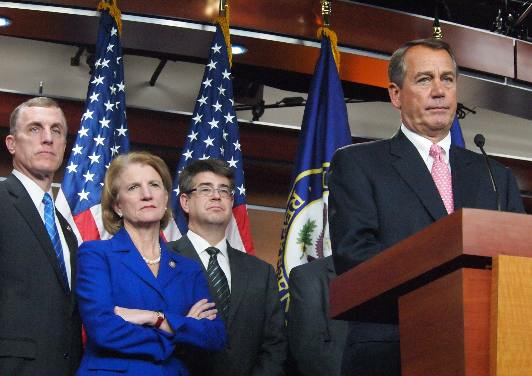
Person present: Yes